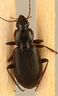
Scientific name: Calathus advena
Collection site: Rocky Mountains NEON (RMNP), plot RMNP_012